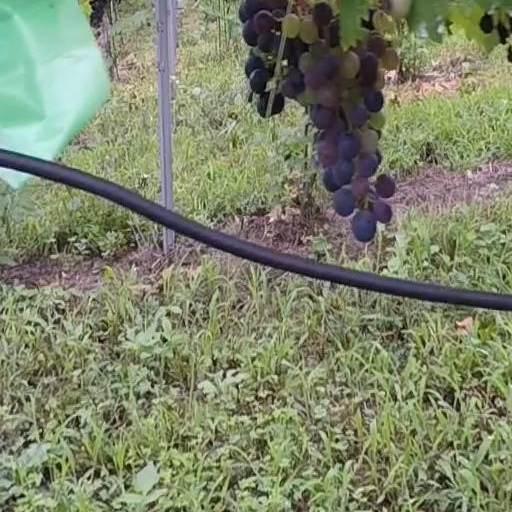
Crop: grape